White Mountain Apache Tribe v. Bracker

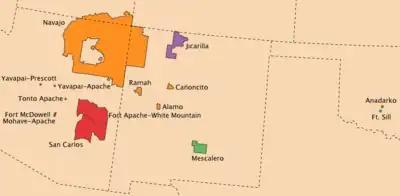
Map showing the Fort Apache Indian Reservation (in red - upper half)

The Fort Apache Timber Company (FATCO) is a tribal enterprise created by the White Mountain Apache tribe contracted with the Pinetop Logging Company (Pinetop) in 1969 to transport and sell lumber harvested by FATCO on the Fort Apache Indian Reservation. The lumber itself is harvested from land held in trust by the Bureau of Indian Affairs (BIA) for the benefit of the tribe. The BIA has a contract with FATCO to harvest the trees, but the BIA controlled which trees would be taken, the equipment to be used, where and what roads would be used and logging truck speeds. Pinetop vehicles do not leave the reservation, and only used roads built and maintained by BIA. In 1971, the Arizona Highway Department (now the Arizona Department of Transportation) sought to collect a motor carrier tax and a fuel tax from Pinetop. Pinetop paid under protest, and both Pinetop and the tribe sued to recover the taxes.